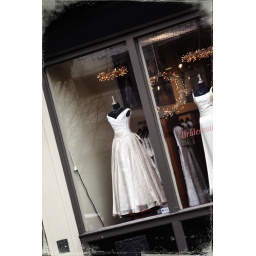
Just a dress I saw in a window while driving through Pioneer Square in Seattle that I loved.